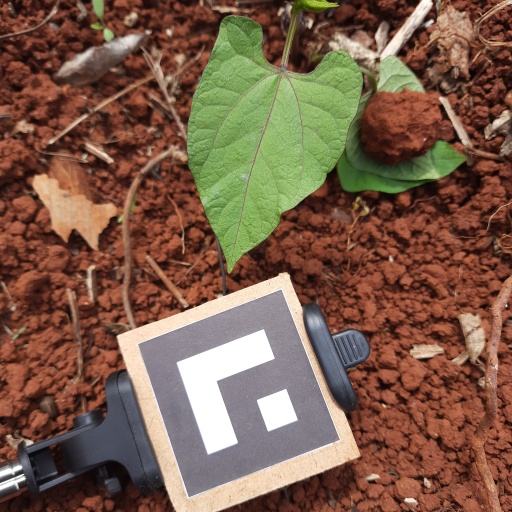
Observations: flat surface, no eating holes, under sunlight